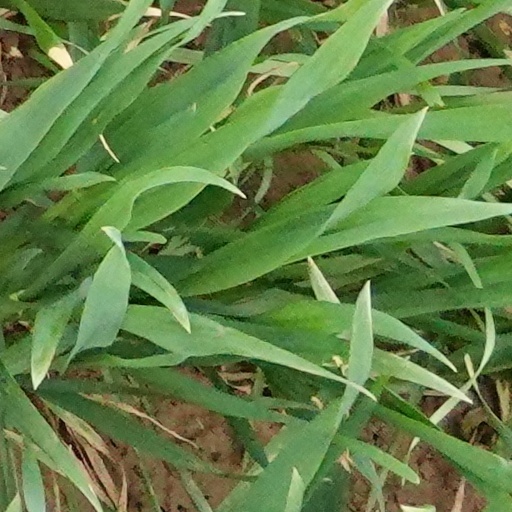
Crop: wheat